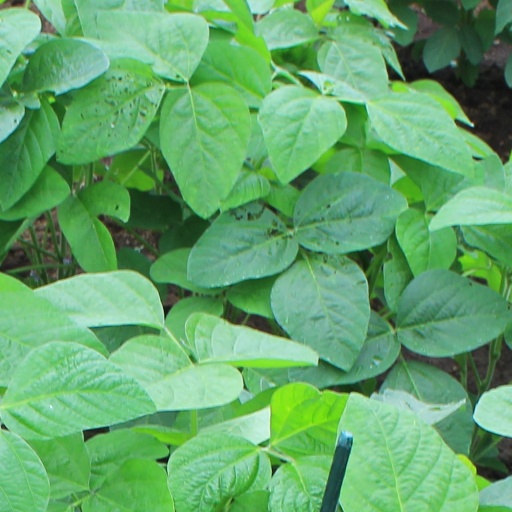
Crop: soybean